AEK B.C.

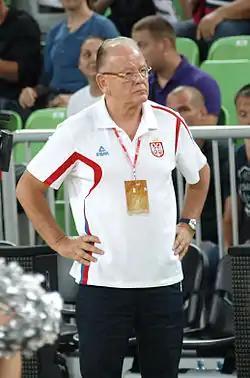
Dušan Ivković

AEK made a comeback in the late 1990s, when the team played in six consecutive Greek Cup Final Fours in the years 1996, 1997, 1998, 1999, 2000, 2001, four consecutive Greek Cup Finals in the years 1998, 1999, 2000, 2001, winning the Greek Cup in 2000 and 2001. In 2002, AEK won the Greek League championship for the first time in 32 years, becoming the first team to win the Greek League championship after having lost the first two games of a 5-game playoff series. AEK lost the first two games of the series to Olympiacos, but managed to win the next 3 games, and take the series and the title 3–2. AEK also reached the Greek Playoff Finals in the years 1997, 2003, and 2005, and the Greek Cup Semi-finals in the year 2006.